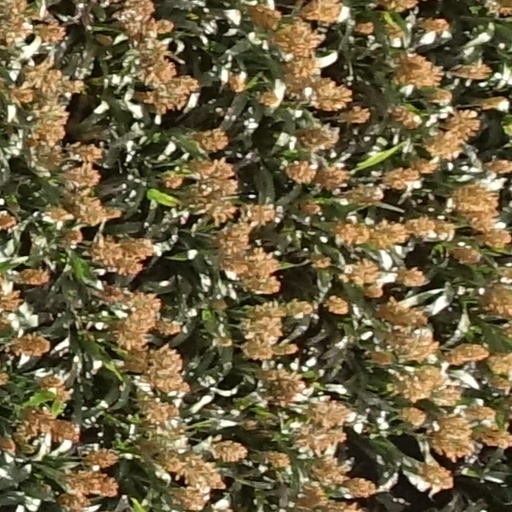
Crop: sorghum